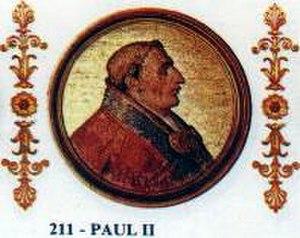
Cette liste des papes est celle des 266 évêques de Rome, appelés également papes à partir du IVᵉ siècle, guides de l’Église catholique romaine, que cite l’Annuaire pontifical, et des antipapes.